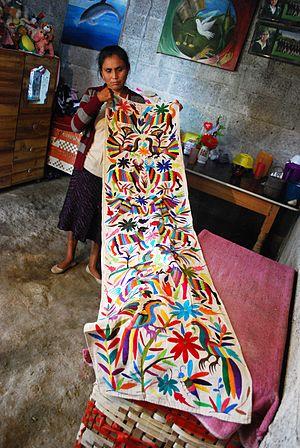
La broderie de Tenango est un style de broderie originaire de la municipalité de Tenango de Doria dans l'état mexicain d'Hidalgo. Il s'agit d'une version commercialisée de la broderie traditionnelle Otomi, qui est développée dans les années 1960 en réponse à la crise économique. On estime à plus de 1 200 le nombre d'artisans qui pratiquent l'artisanat à Tenango de Doria et dans la municipalité voisine de San Bartolo Tutotepec.